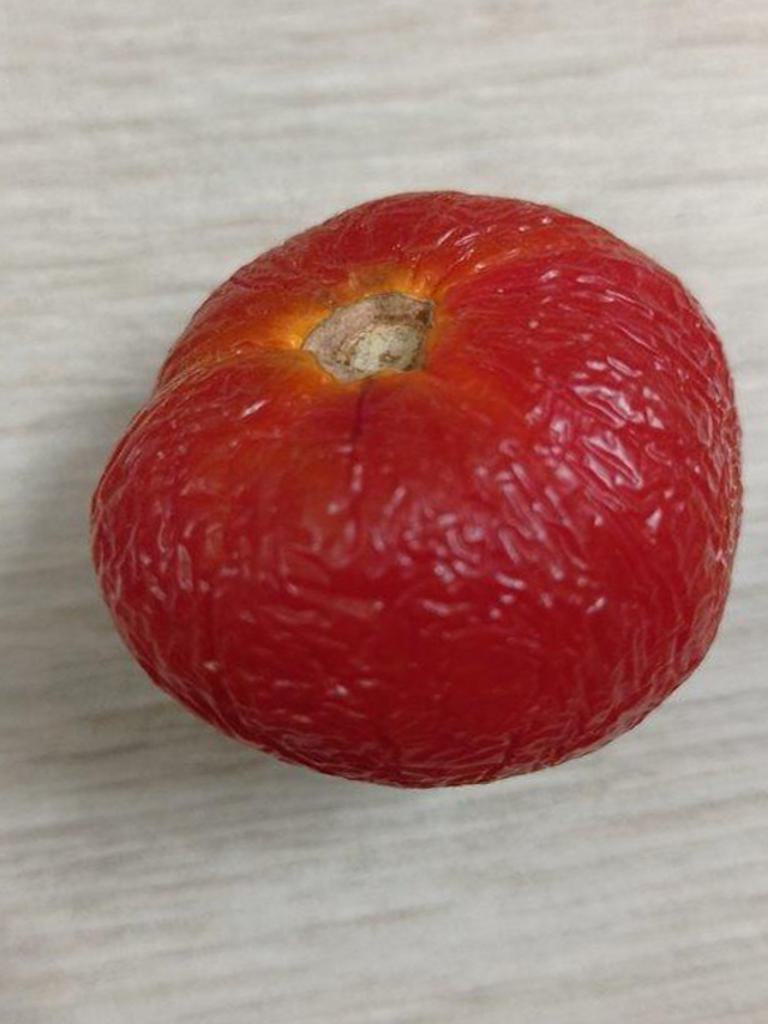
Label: Rotten